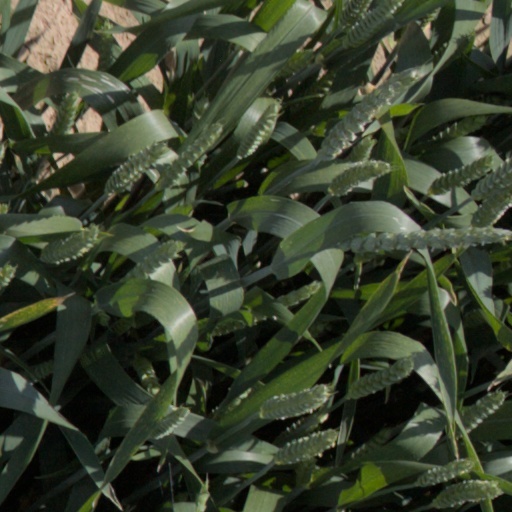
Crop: wheat